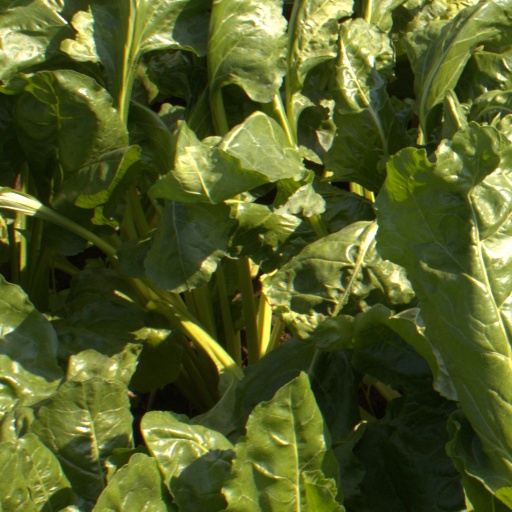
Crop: sugar beet